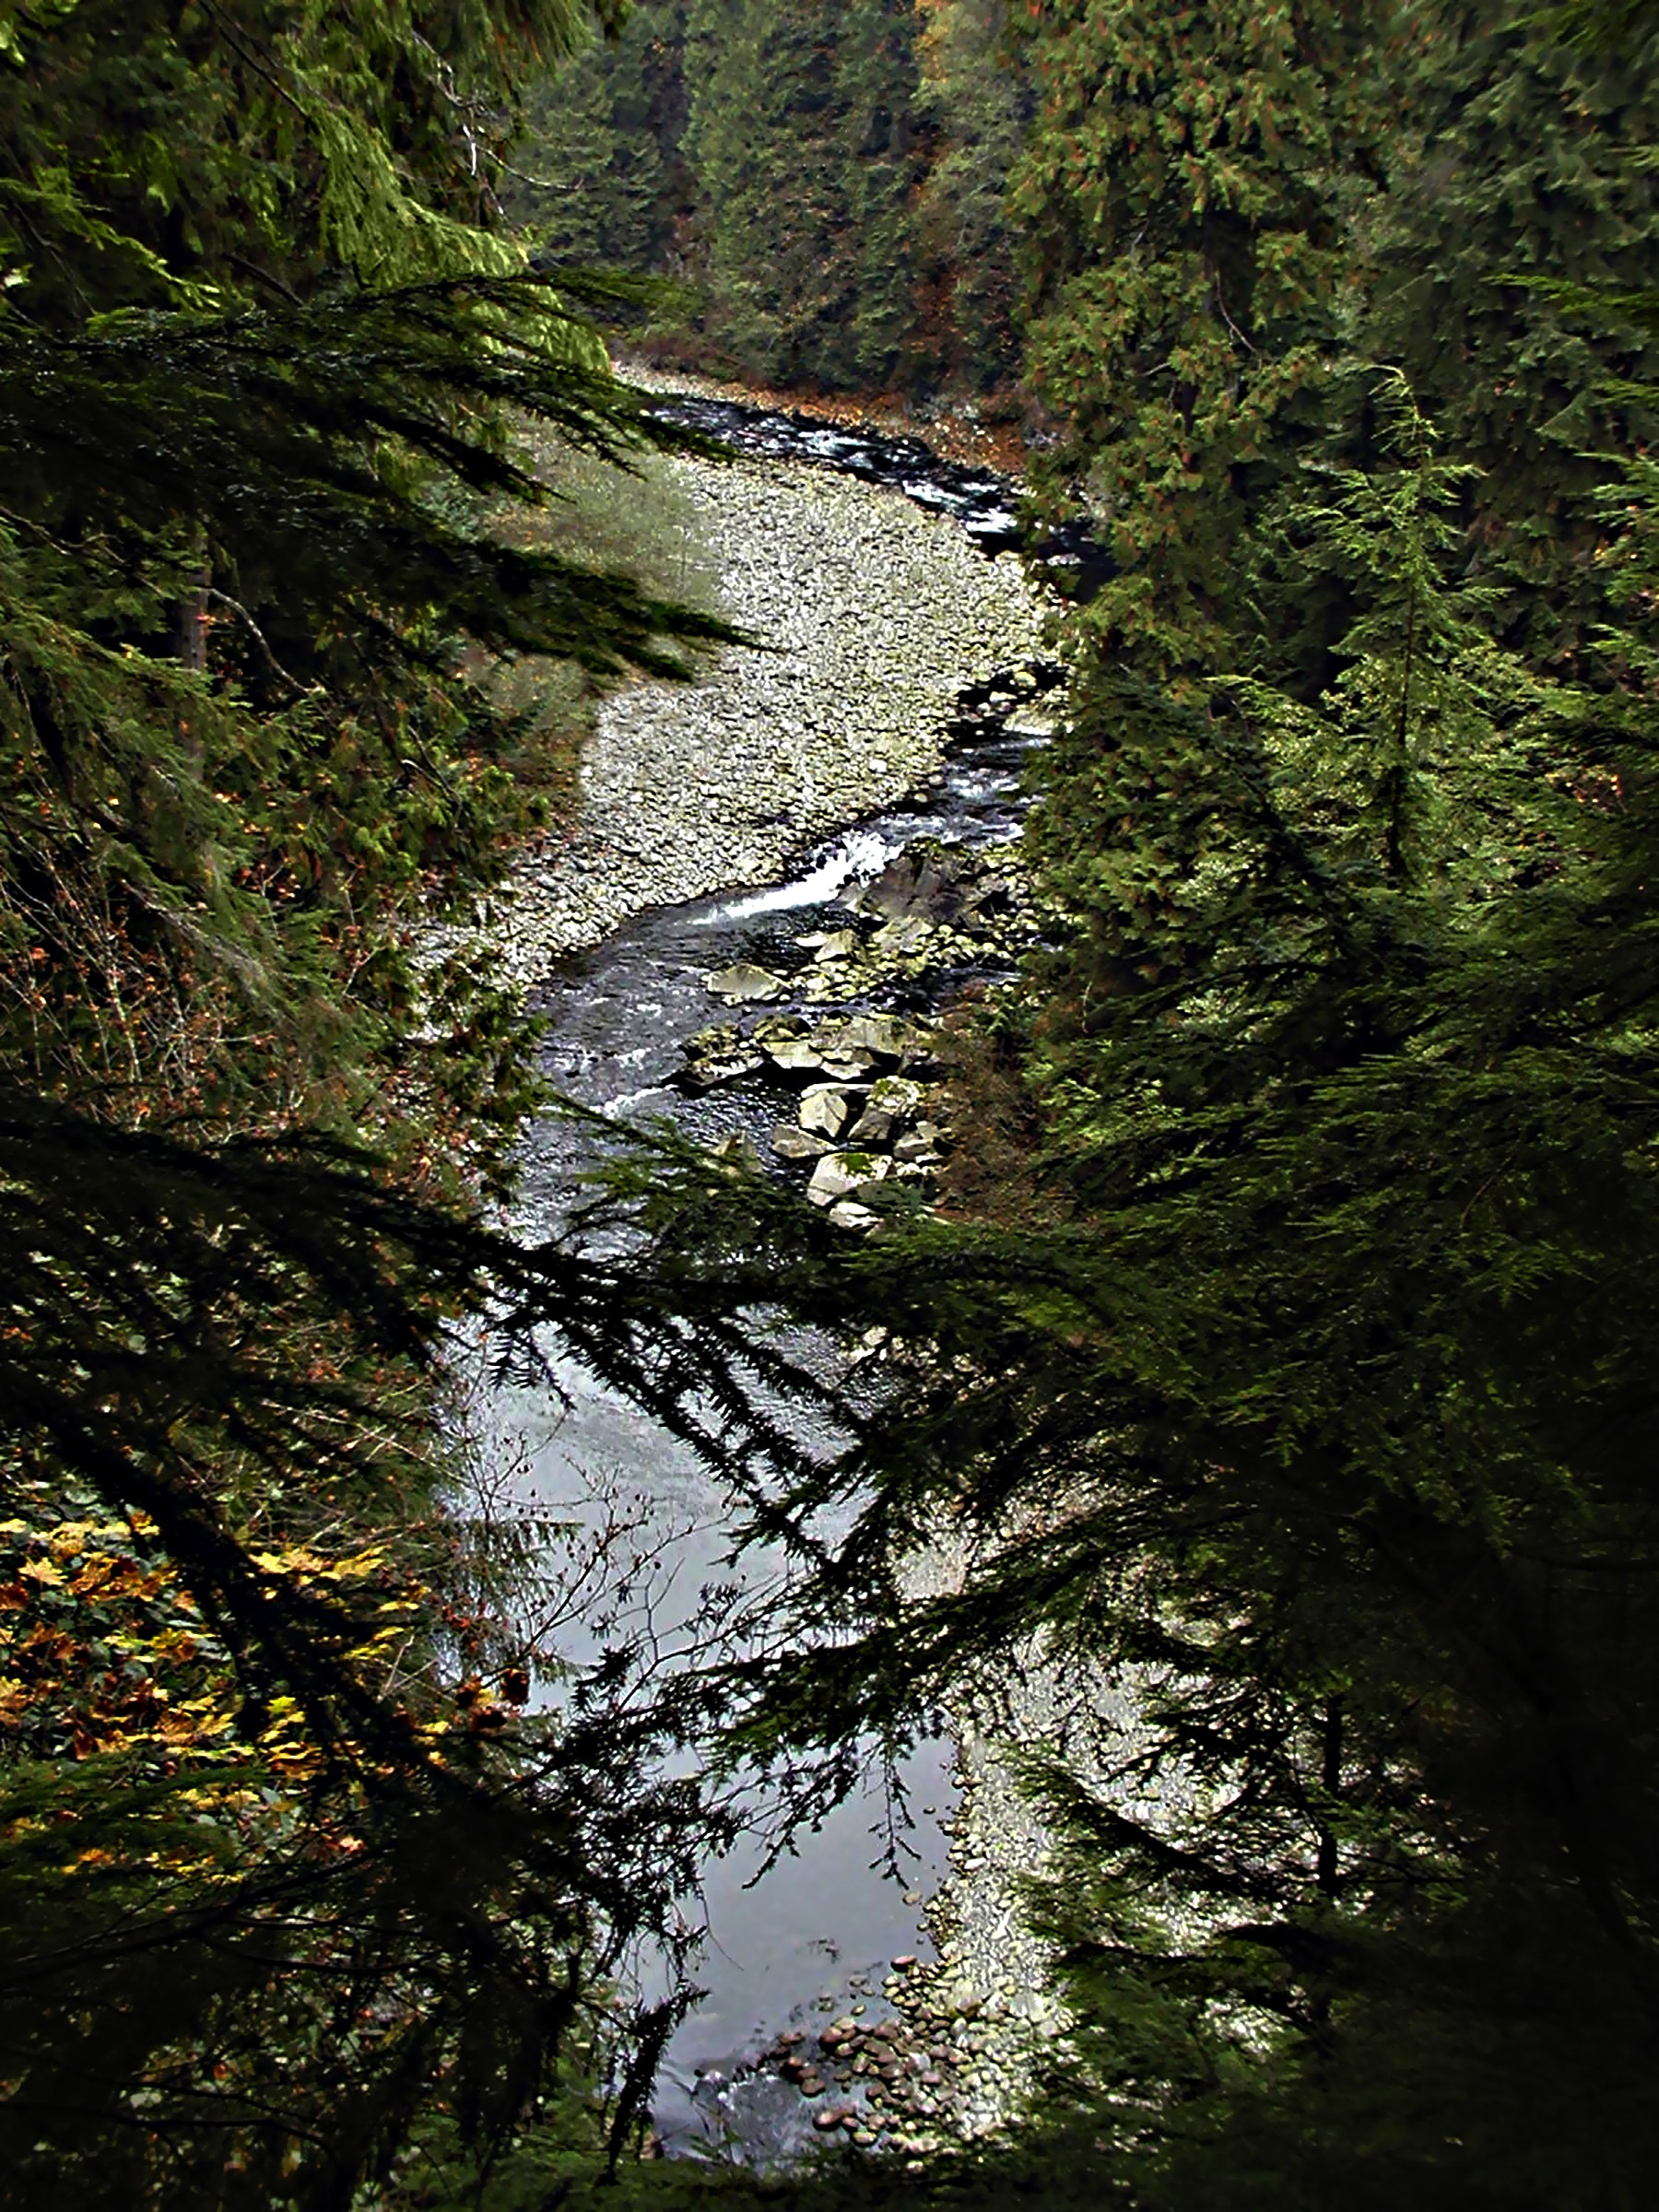
landscape, tree, water, nature, forest, creek, wilderness, branch, mountain, plant, hiking, leaf, lake, river, stream, reflection, autumn, vancouver, body of water, canada, rainforest, woodland, habitat, water feature, landform, british columbia, natural environment, geographical feature, woody plant, capilano